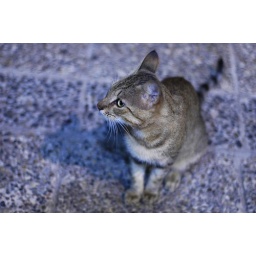
Crete island, Greece, cat sitting in front of Mc'Donalds, waiting for customers to beg food